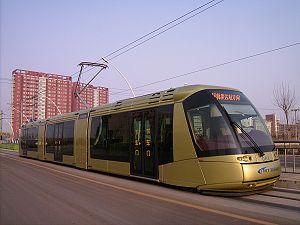
Translohr est le nom du tramway sur pneumatiques développé par la société Lohr Industrie puis par la société NTL. Il s'agit d'un système de transport guidé assujetti à suivre sur la totalité de son parcours une trajectoire déterminée, ce qui le distingue des véhicules routiers tels que le TVR de Bombardier.
Le tramway de Tianjin est le réseau de tramways – de type Translohr – de la ville de Tianjin, en Chine.